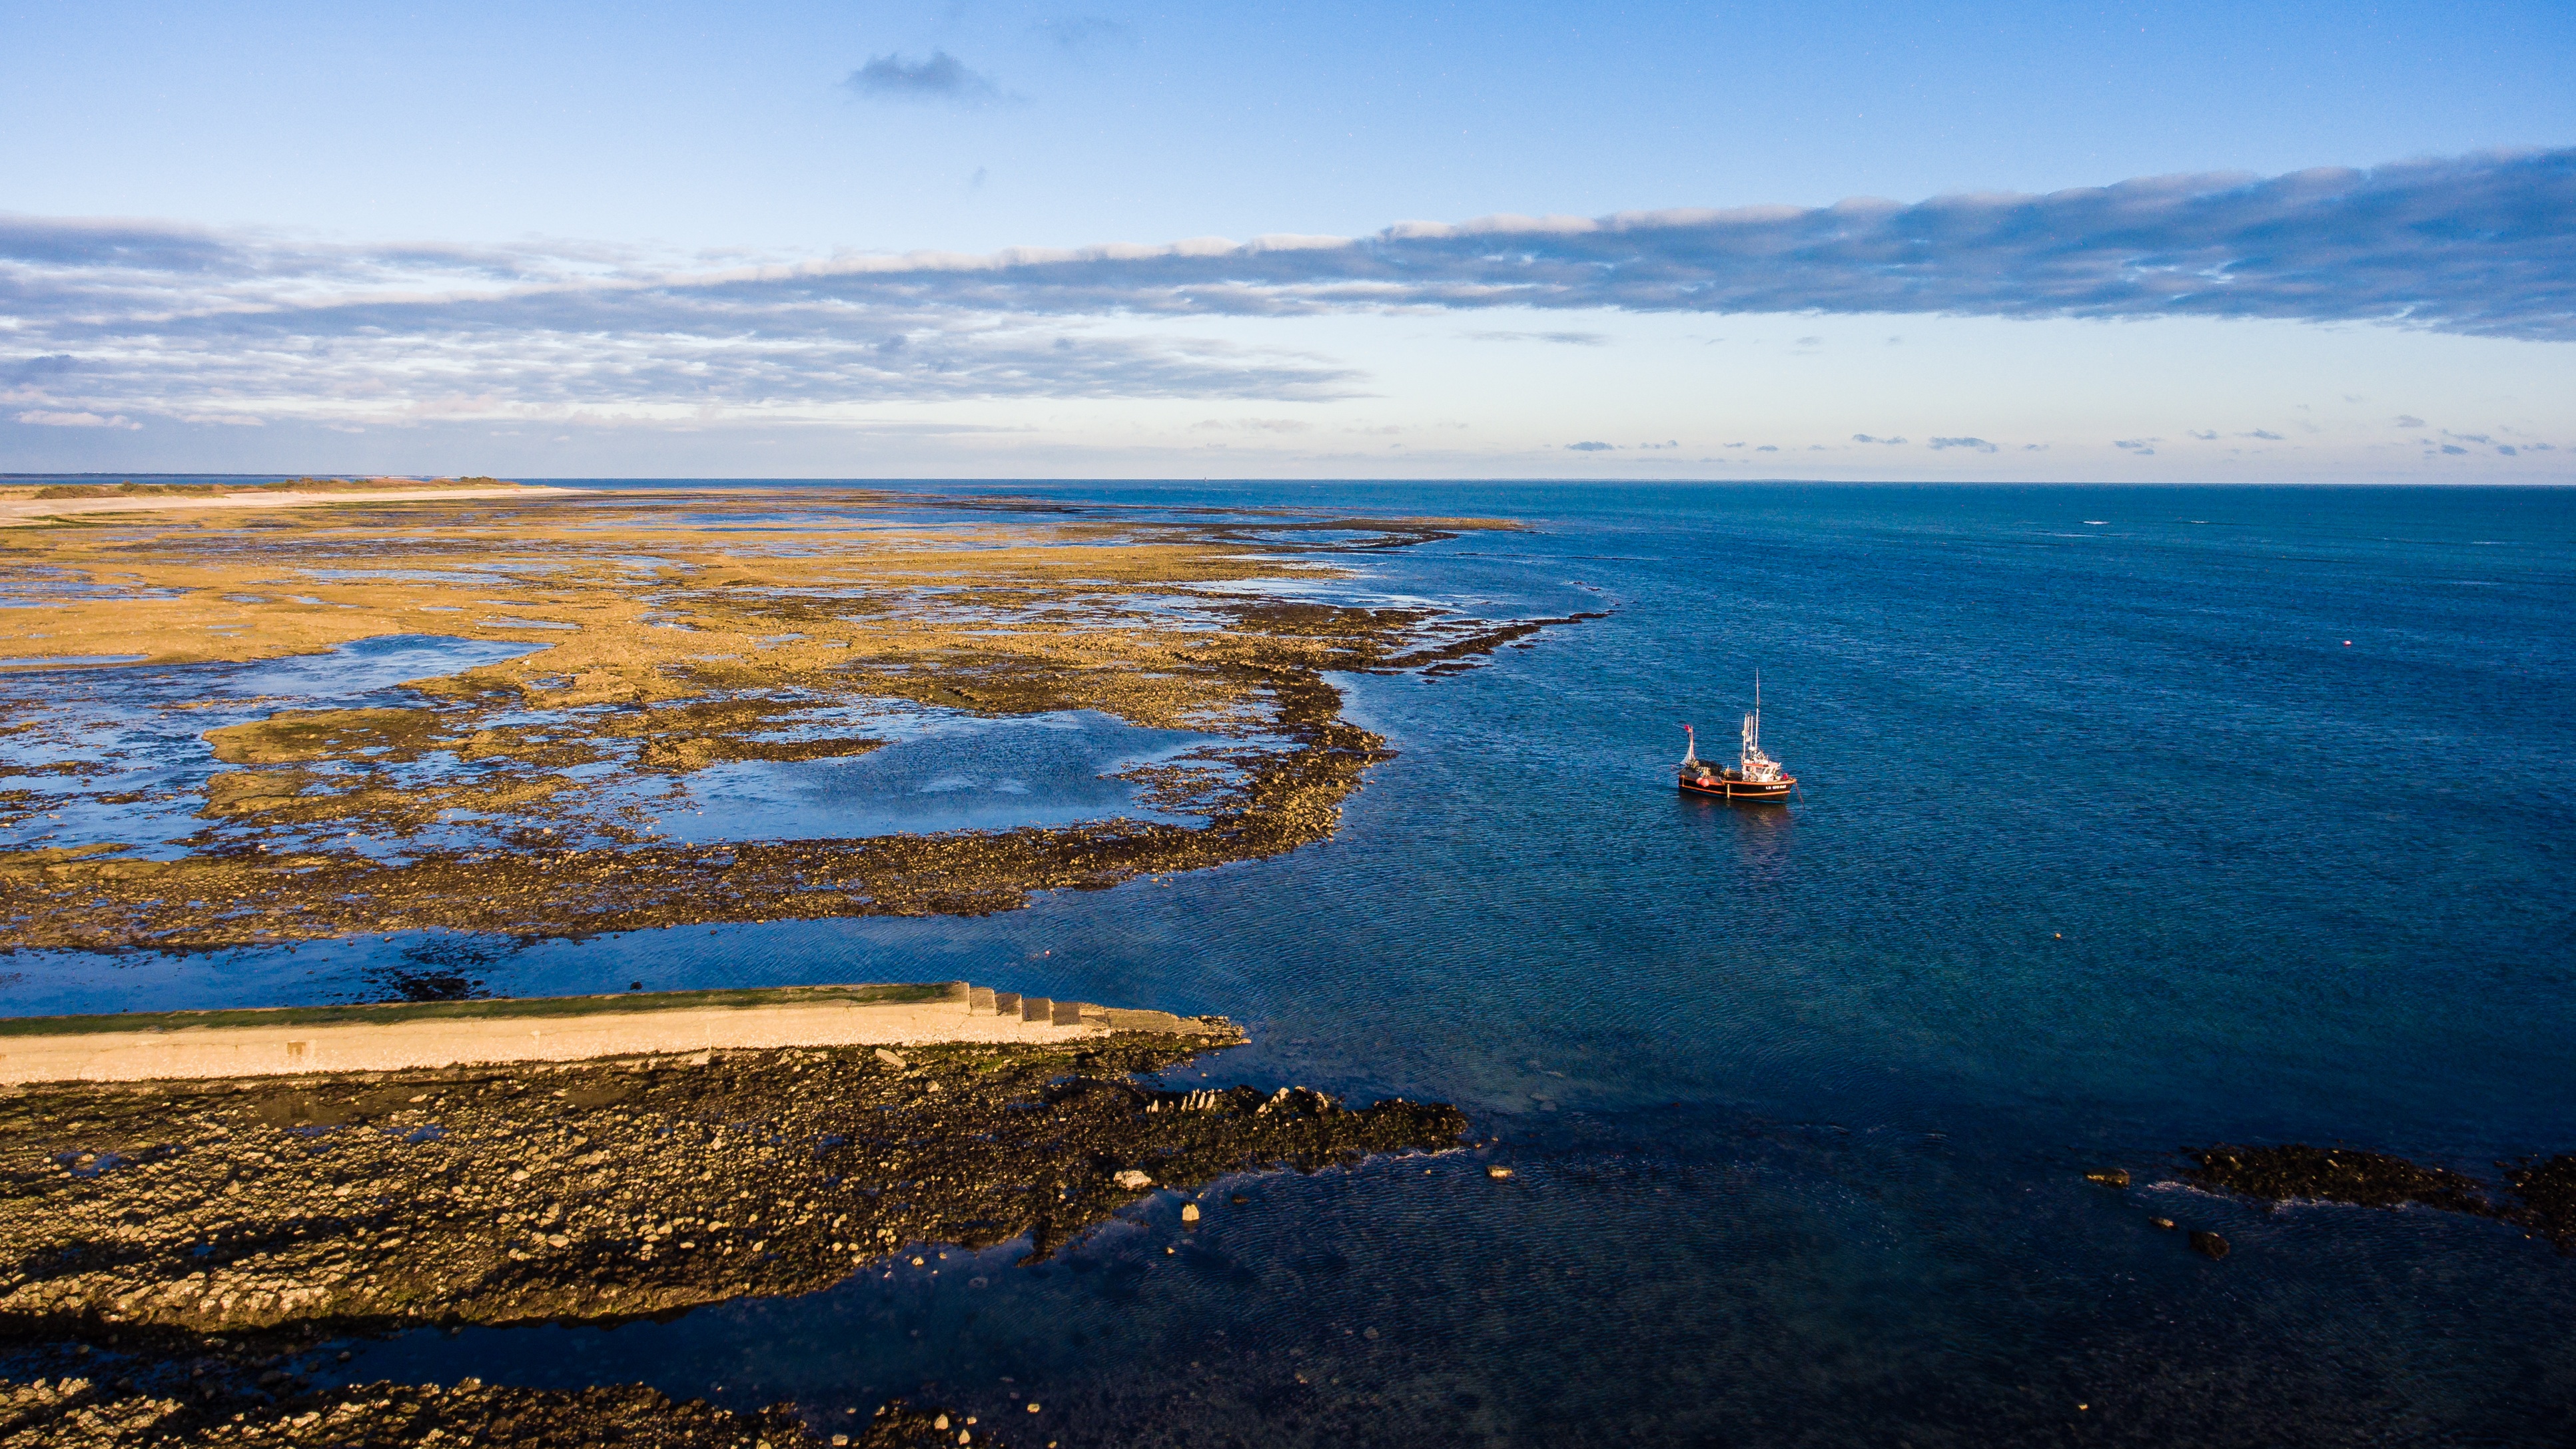
beach, landscape, sea, coast, ocean, horizon, cloud, sunrise, boat, morning, shore, wave, lake, dawn, pier, cliff, dusk, reflection, bay, seashore, terrain, body of water, loch, cape, natural environment